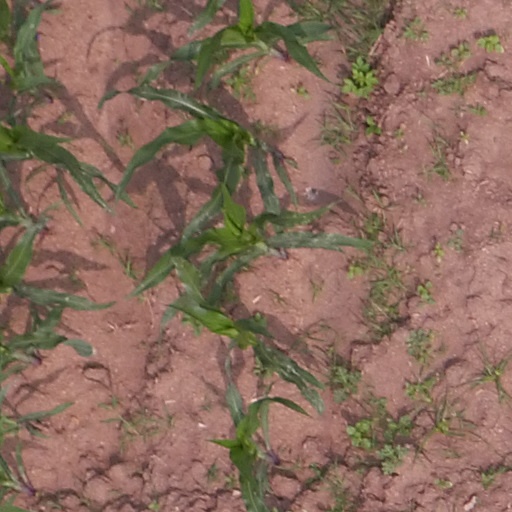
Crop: maize; corn